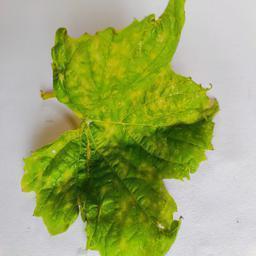
Label: Downy Mildew